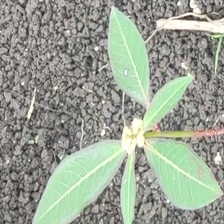
Weed species: Moti_dudhi(Euphorbia_geneculata_L)